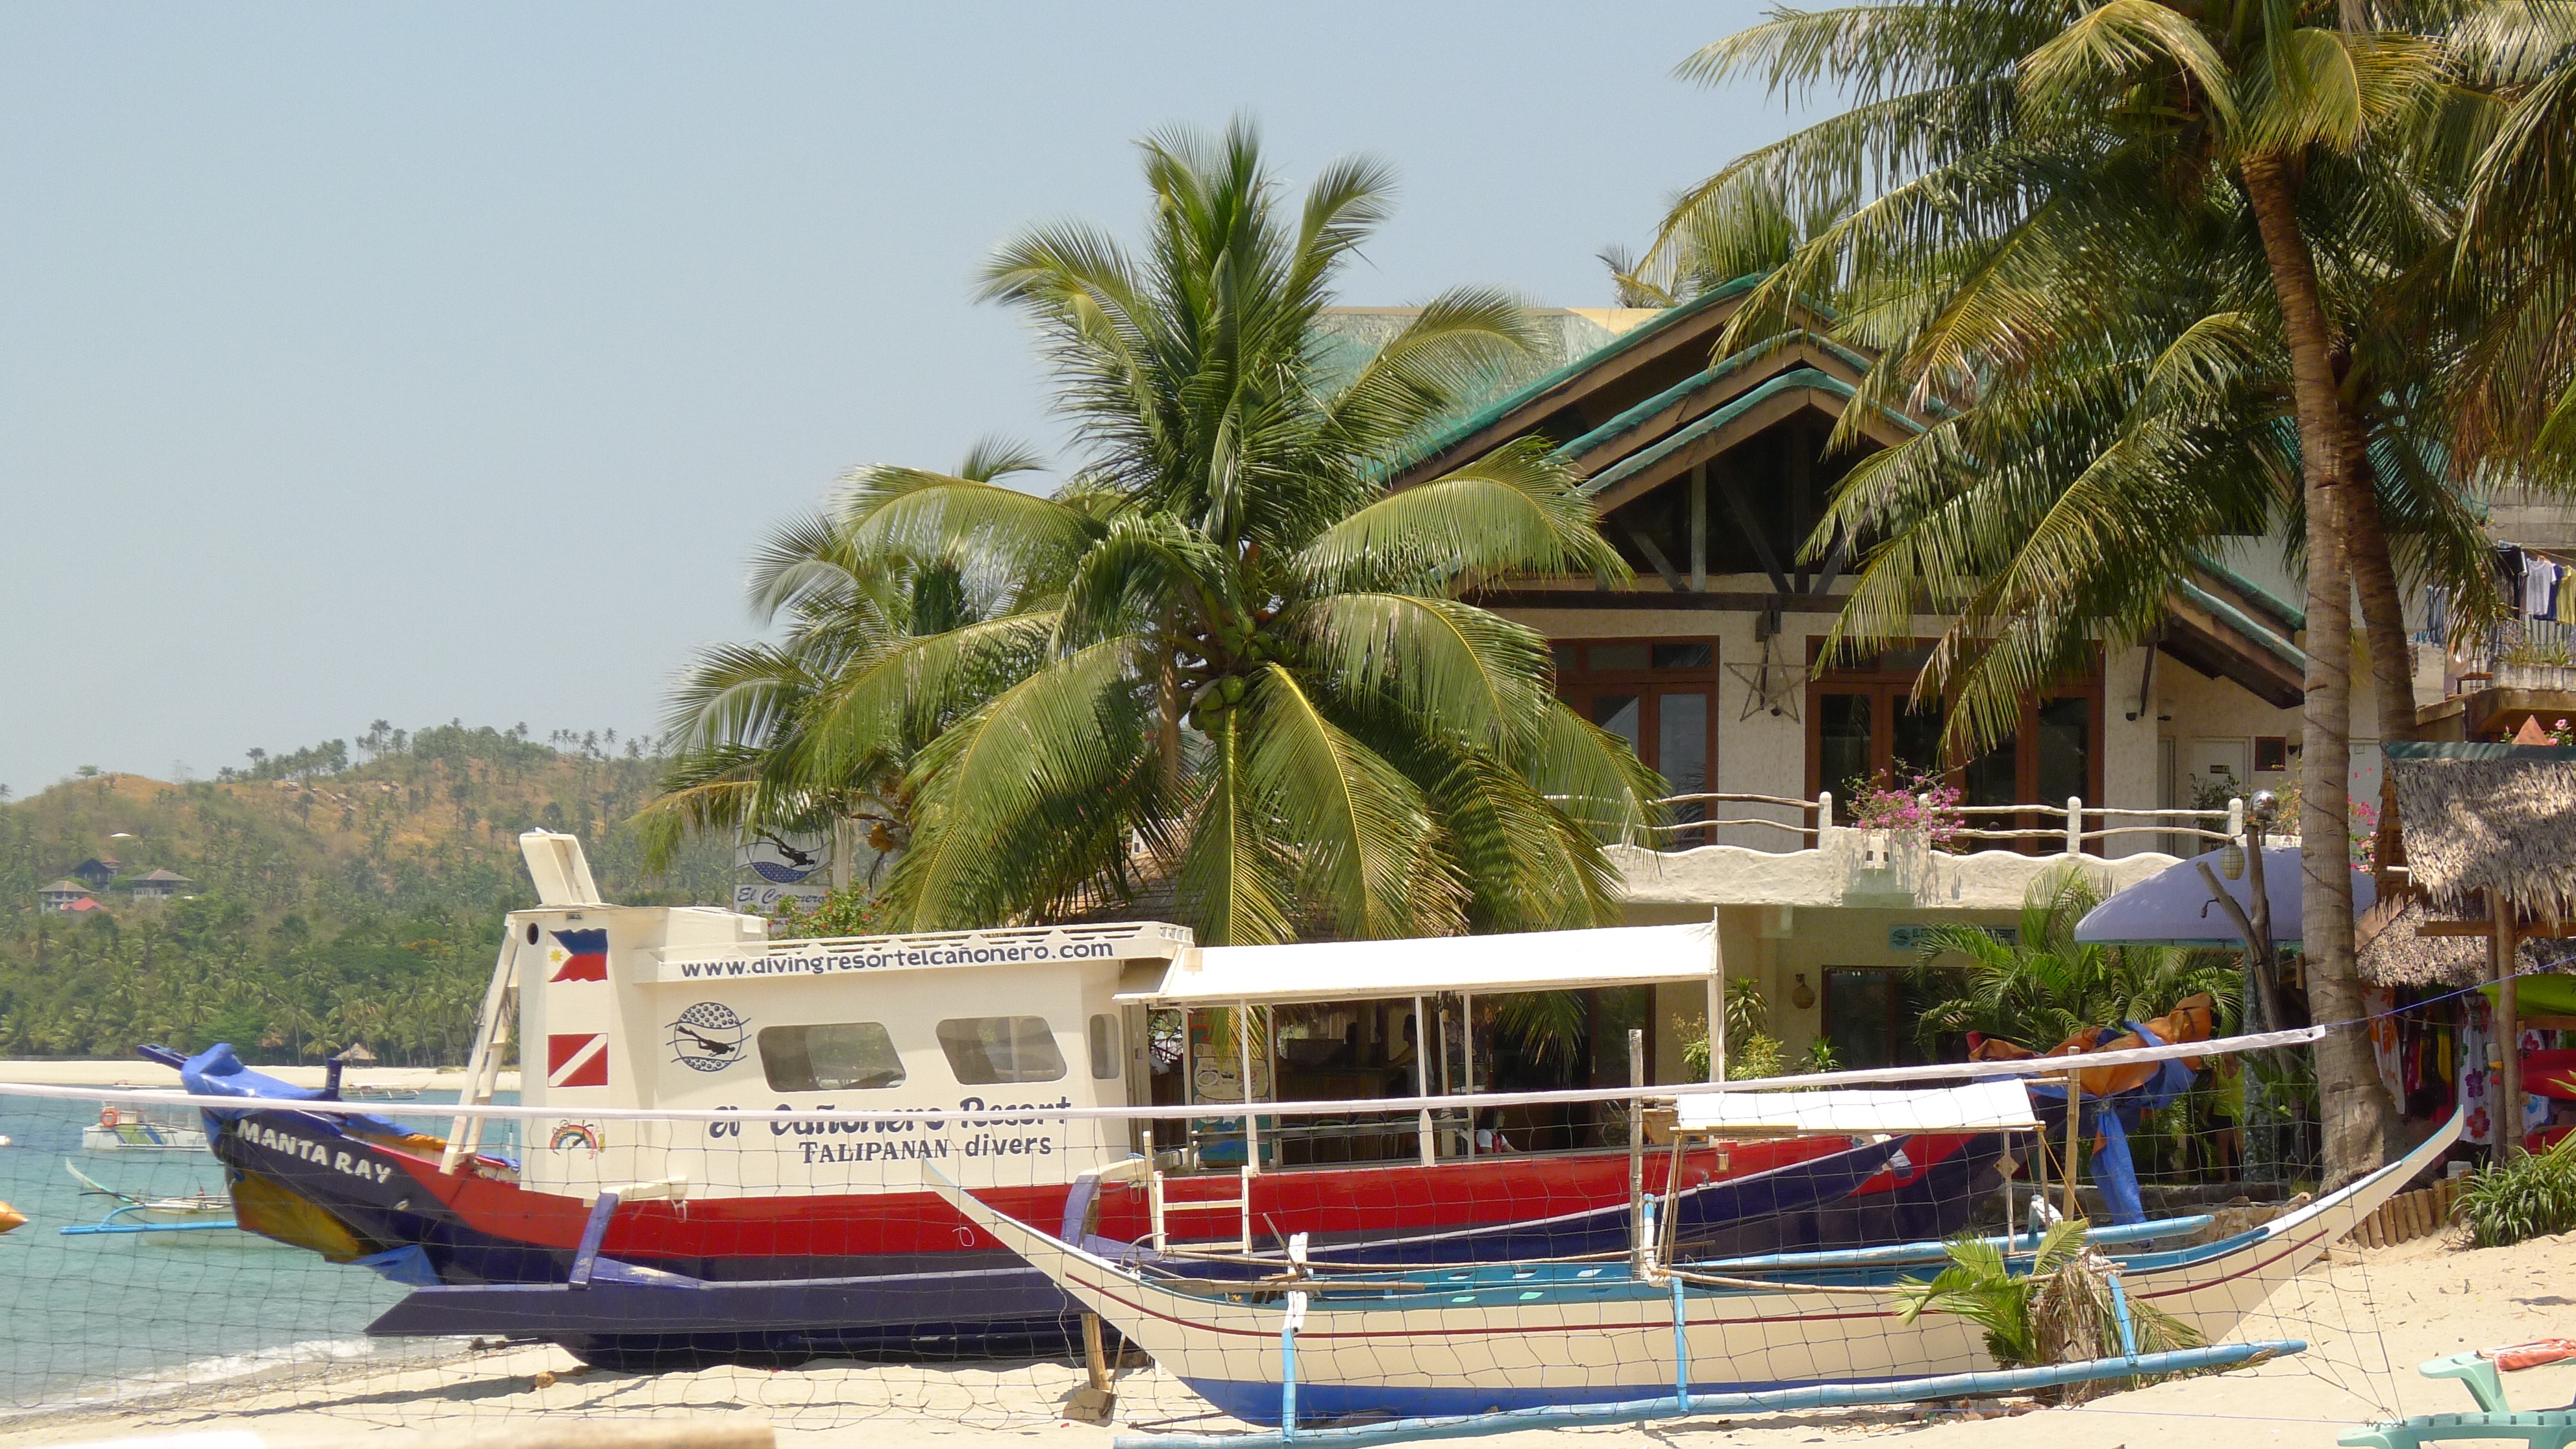
beach, sea, coast, sunset, boat, vacation, vehicle, fishing, holiday, resort, the sea, the boat